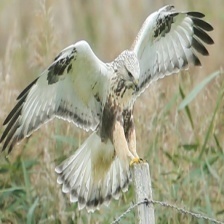
Species: ROUGH LEG BUZZARD
Scientific name: BUTEO LAGOPUS